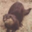
Label: otter